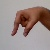
The image shows a hand gesture representing the letter 'Q' in Indian Sign Language.